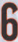
Number: 6